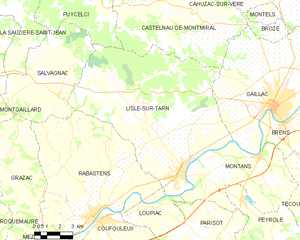
Carte des communes françaises Lisle-sur-Tarn
Lisle-sur-Tarn est une commune française située dans le département du Tarn, en région Occitanie.